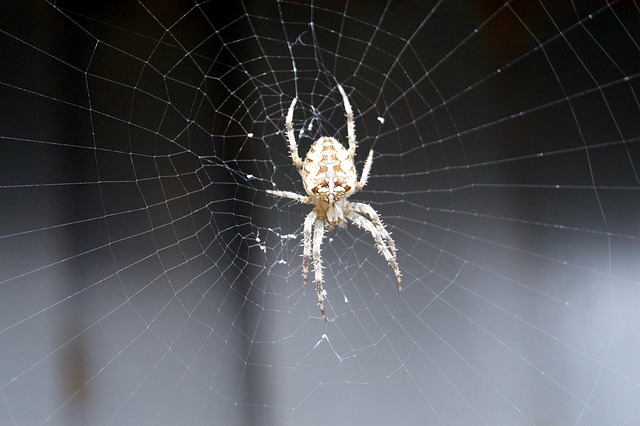
Label: ragno